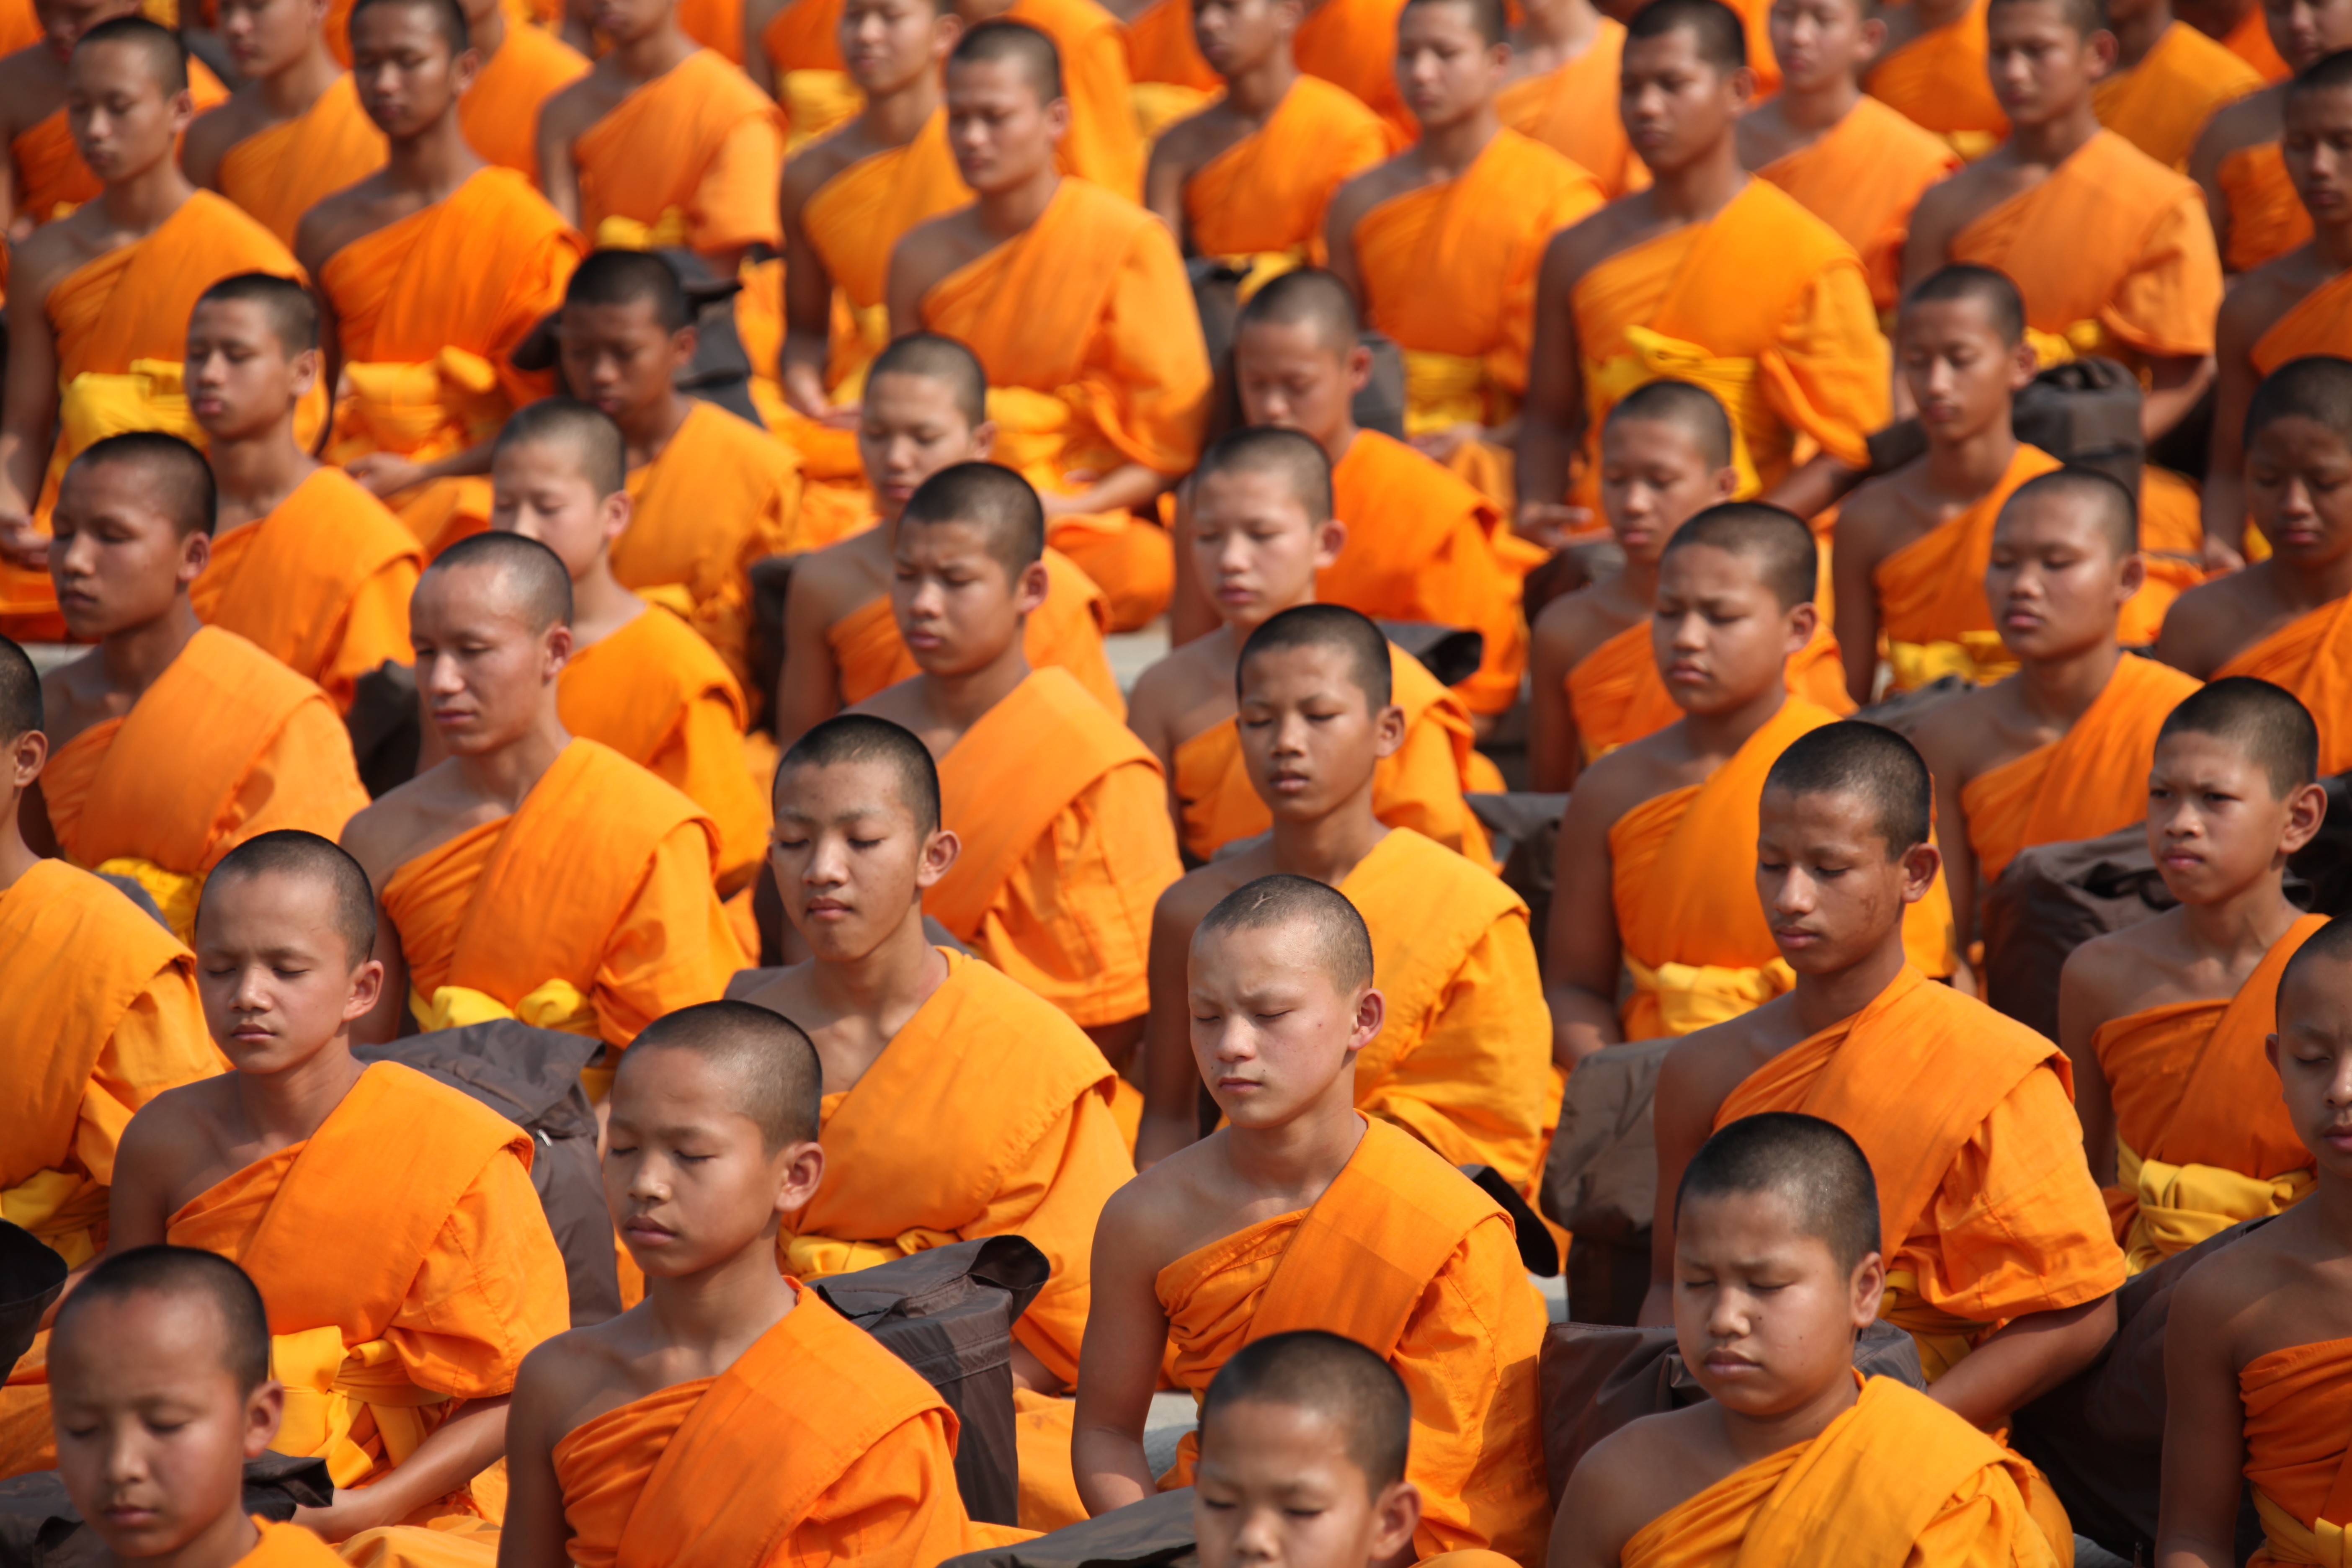
person, gathering, group, people, audience, orange, youth, sitting, peace, monk, meditate, buddhism, child, freedom, together, praying, thailand, ceremony, festival, children, team, meditation, gold, temple, prayer, million, quiet, tradition, and, thai, wat, monks, robes, buddhists, joined, social group, novices, dhammakaya pagoda, phra dhammakaya, more than, budhas